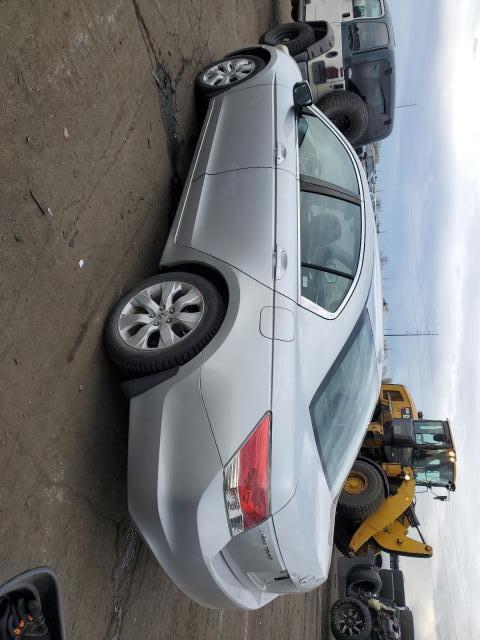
Aucun dommage détecté.
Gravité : aucun